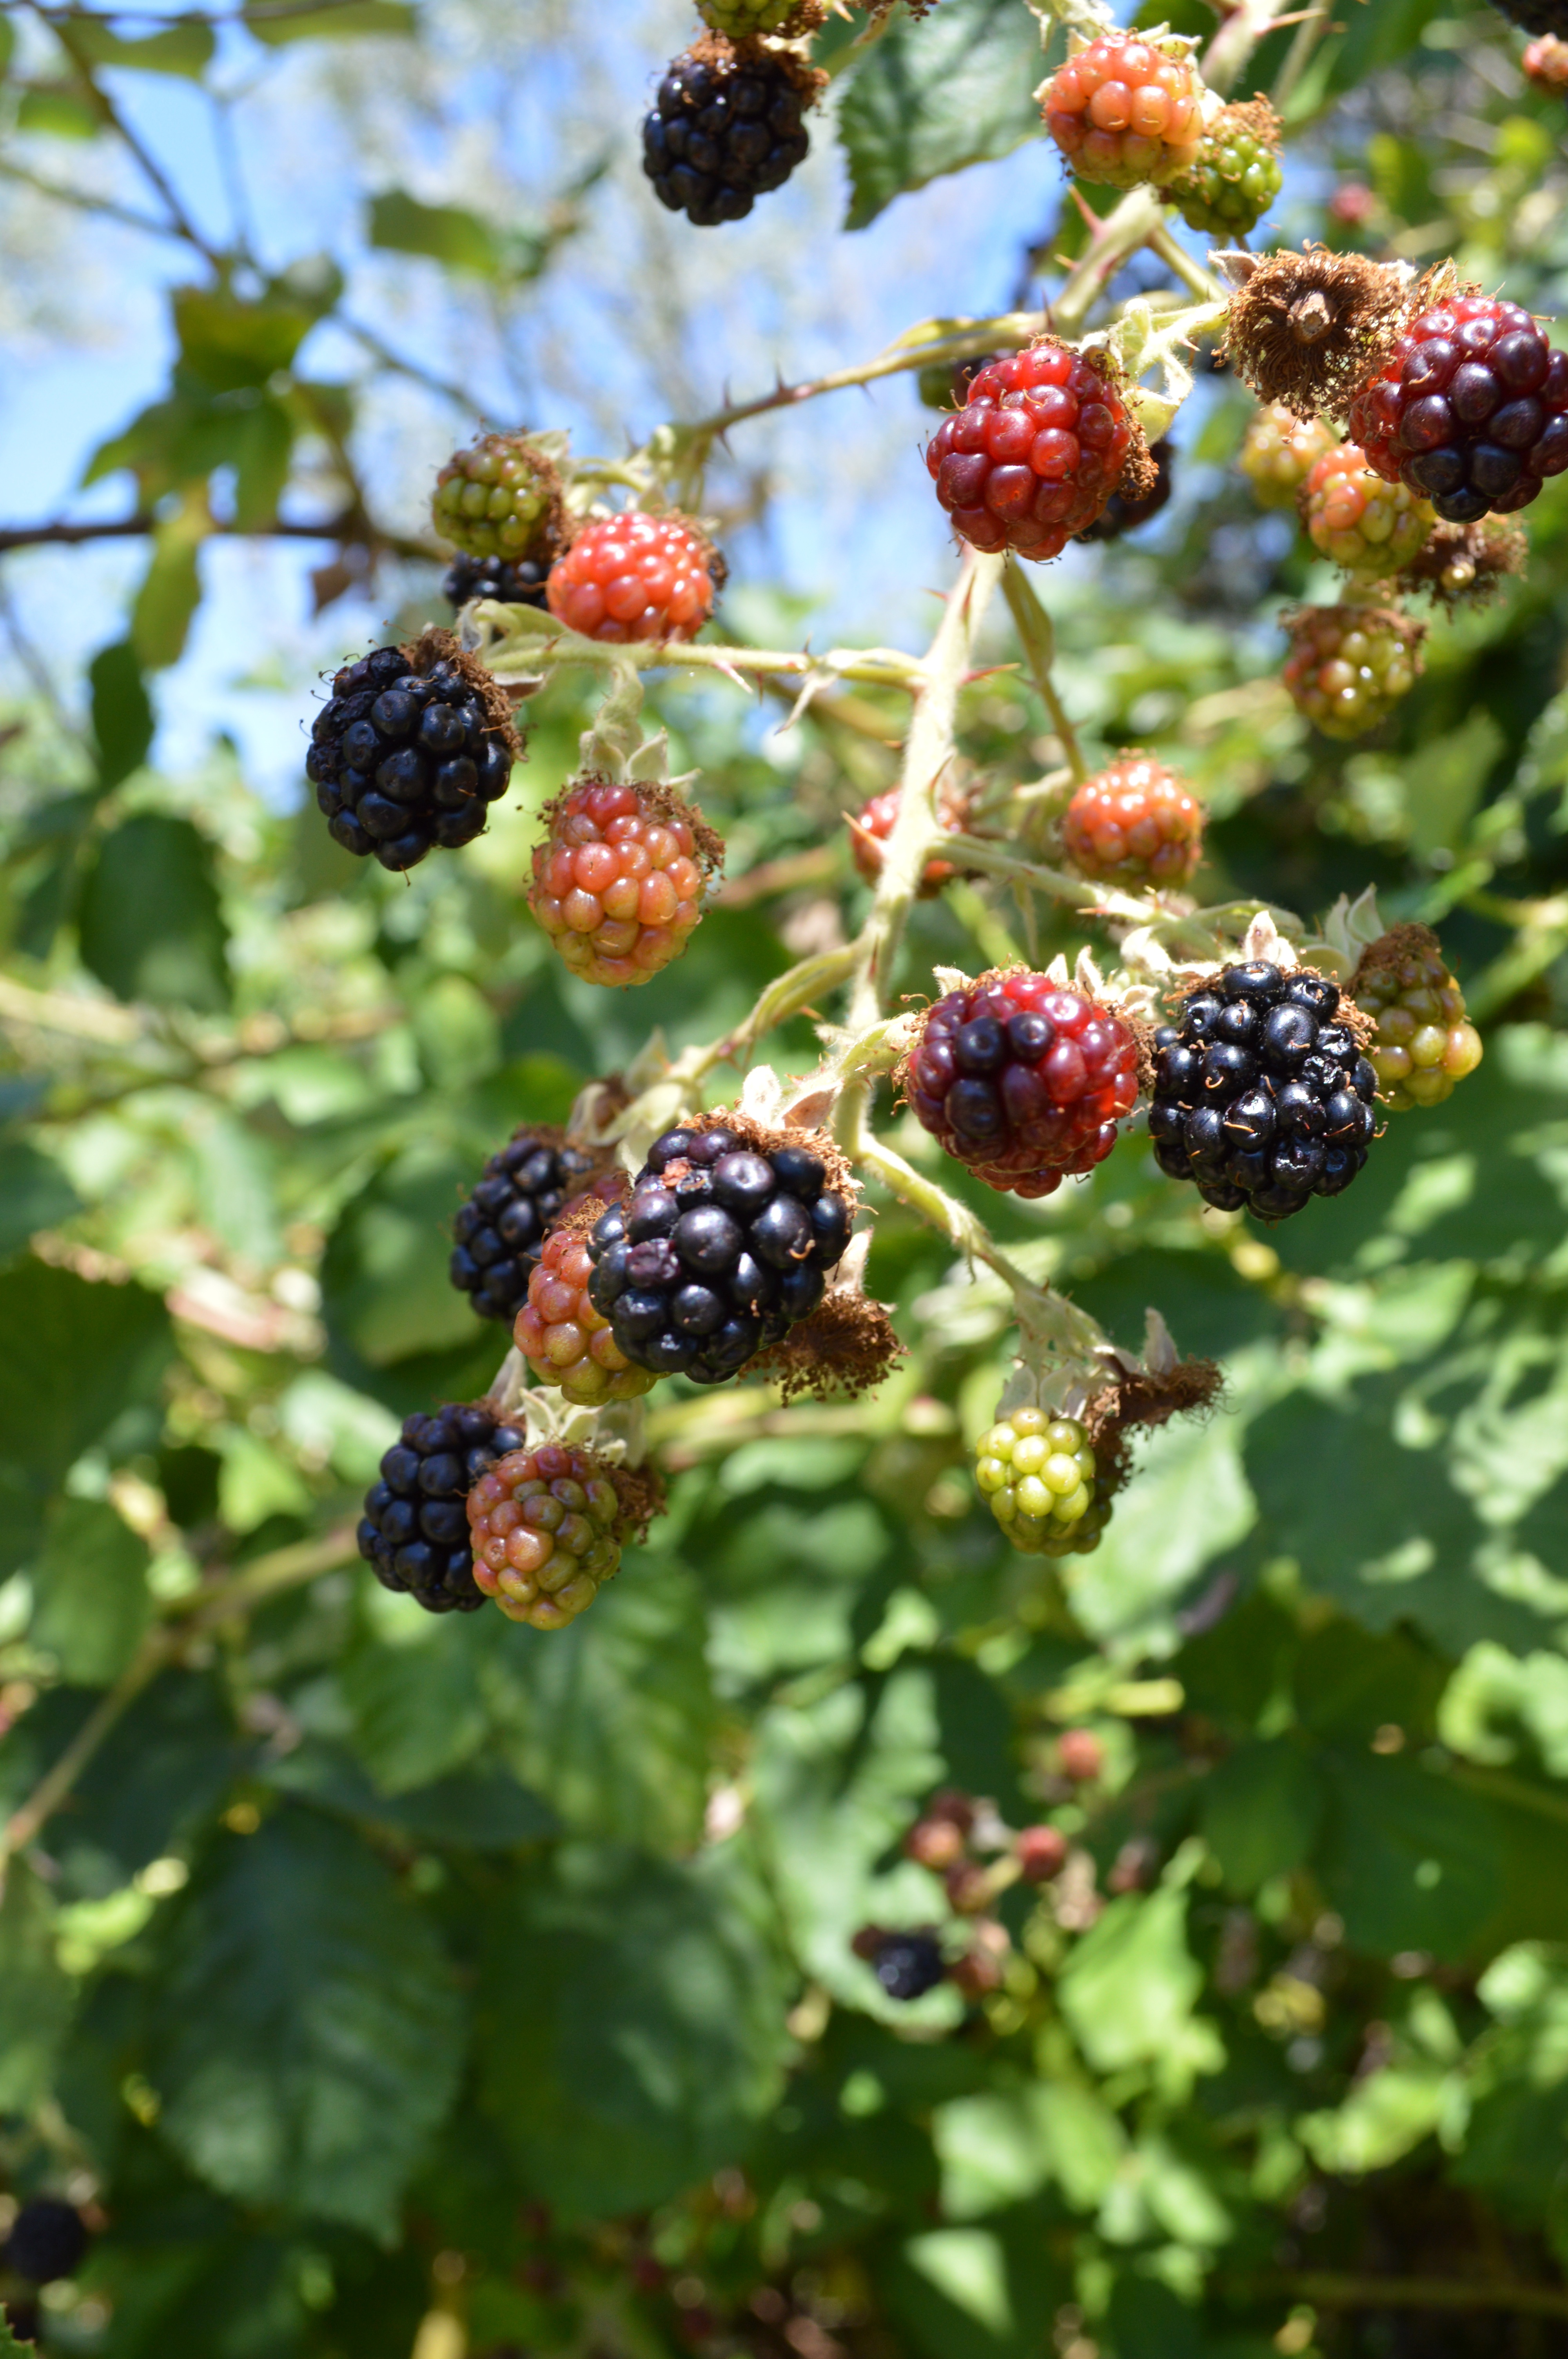
branch, plant, fruit, berry, flower, wild, food, produce, blackberry, shrub, bramble, blackberries, flowering plant, land plant, zante currant, dewberry, boysenberry, loganberry, wine raspberry, red mulberry